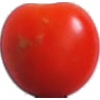
Label: Tomato Cherry Red 1